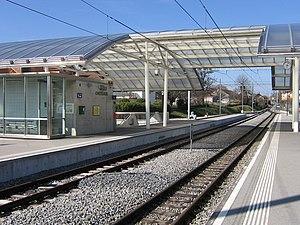
Vue globale de la gare ferroviaire de Cheseaux-sur-Lausanne depuis le second quai.
La gare de Cheseaux est une gare ferroviaire du chemin de fer Lausanne-Échallens-Bercher. Elle se situe sur le territoire de la commune de Cheseaux-sur-Lausanne, dans le canton de Vaud, en Suisse.